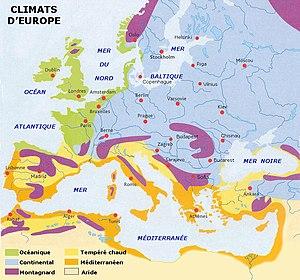
Carte des climats d'Europe
L'Europe centrale est la région s'étendant au cœur du continent européen. Elle désigne un espace dont les contours flous et variables ne coïncident pas toujours avec les frontières des pays concernés. D'après les définitions, variant tant selon les auteurs que les époques, cinq à vingt-et-un États actuels peuvent être considérés comme centreuropéens. Au-delà de considérations strictement géographiques, l'Europe centrale désigne un ensemble partageant une trajectoire historique commune, laquelle a façonné un héritage culturel et politique singulier.